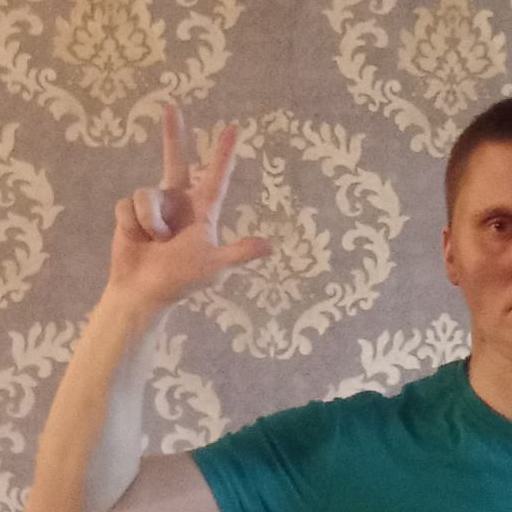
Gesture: three2